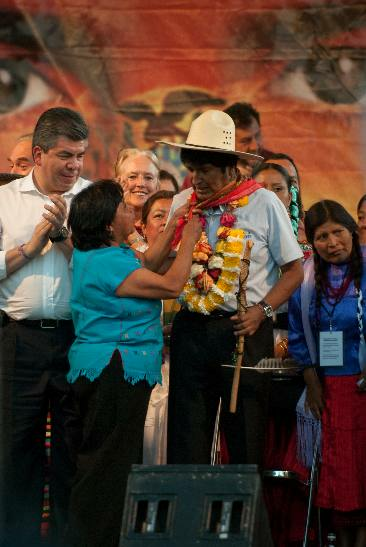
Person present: Yes